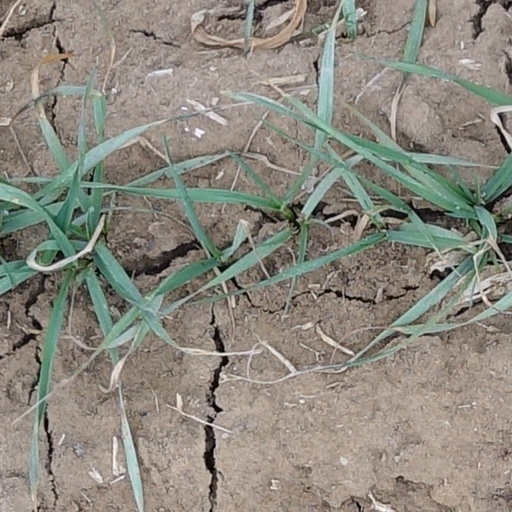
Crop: wheat